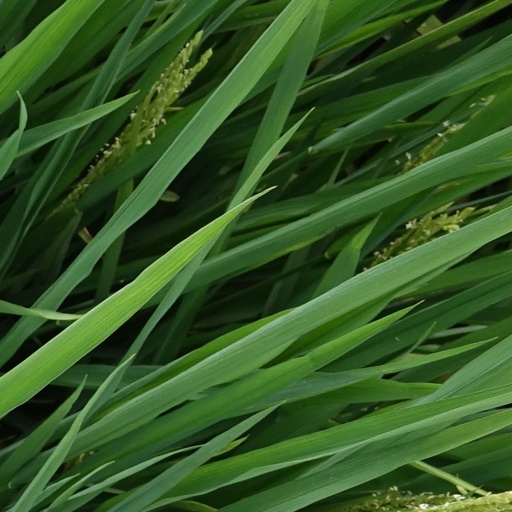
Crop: rice